Colony of Vancouver Island

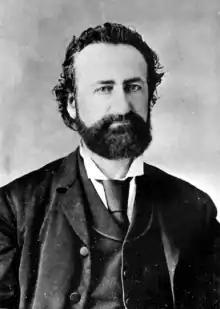
Amor De Cosmos, editor of the "Daily Colonist", was an ardent opponent of the "family-company compact" of Bay men and Douglas associates who controlled the colony.

By 1857, Americans and British colonists were beginning to respond to rumours of gold in the Thompson River area. Almost overnight, some ten to twenty thousand men moved into the interior of New Caledonia (mainland British Columbia), and Victoria was transformed into a tent-city of prospectors, merchants, land-agents, and speculators. Douglas – who had no legal authority over New Caledonia – stationed a gunboat at the entrance of the Fraser River to exert British authority by collecting licences from boats attempting to make their way upstream. To exert its legal authority, and undercut any HBC claims to the resource wealth of the mainland, the district was converted to a Crown colony on 2 August 1858, and given the name British Columbia. Douglas was offered the governorship of the new colony, on condition that he sever his relationship with the HBC. Douglas accepted these conditions, and a knighthood, and for the next six years would govern both colonies from Victoria.